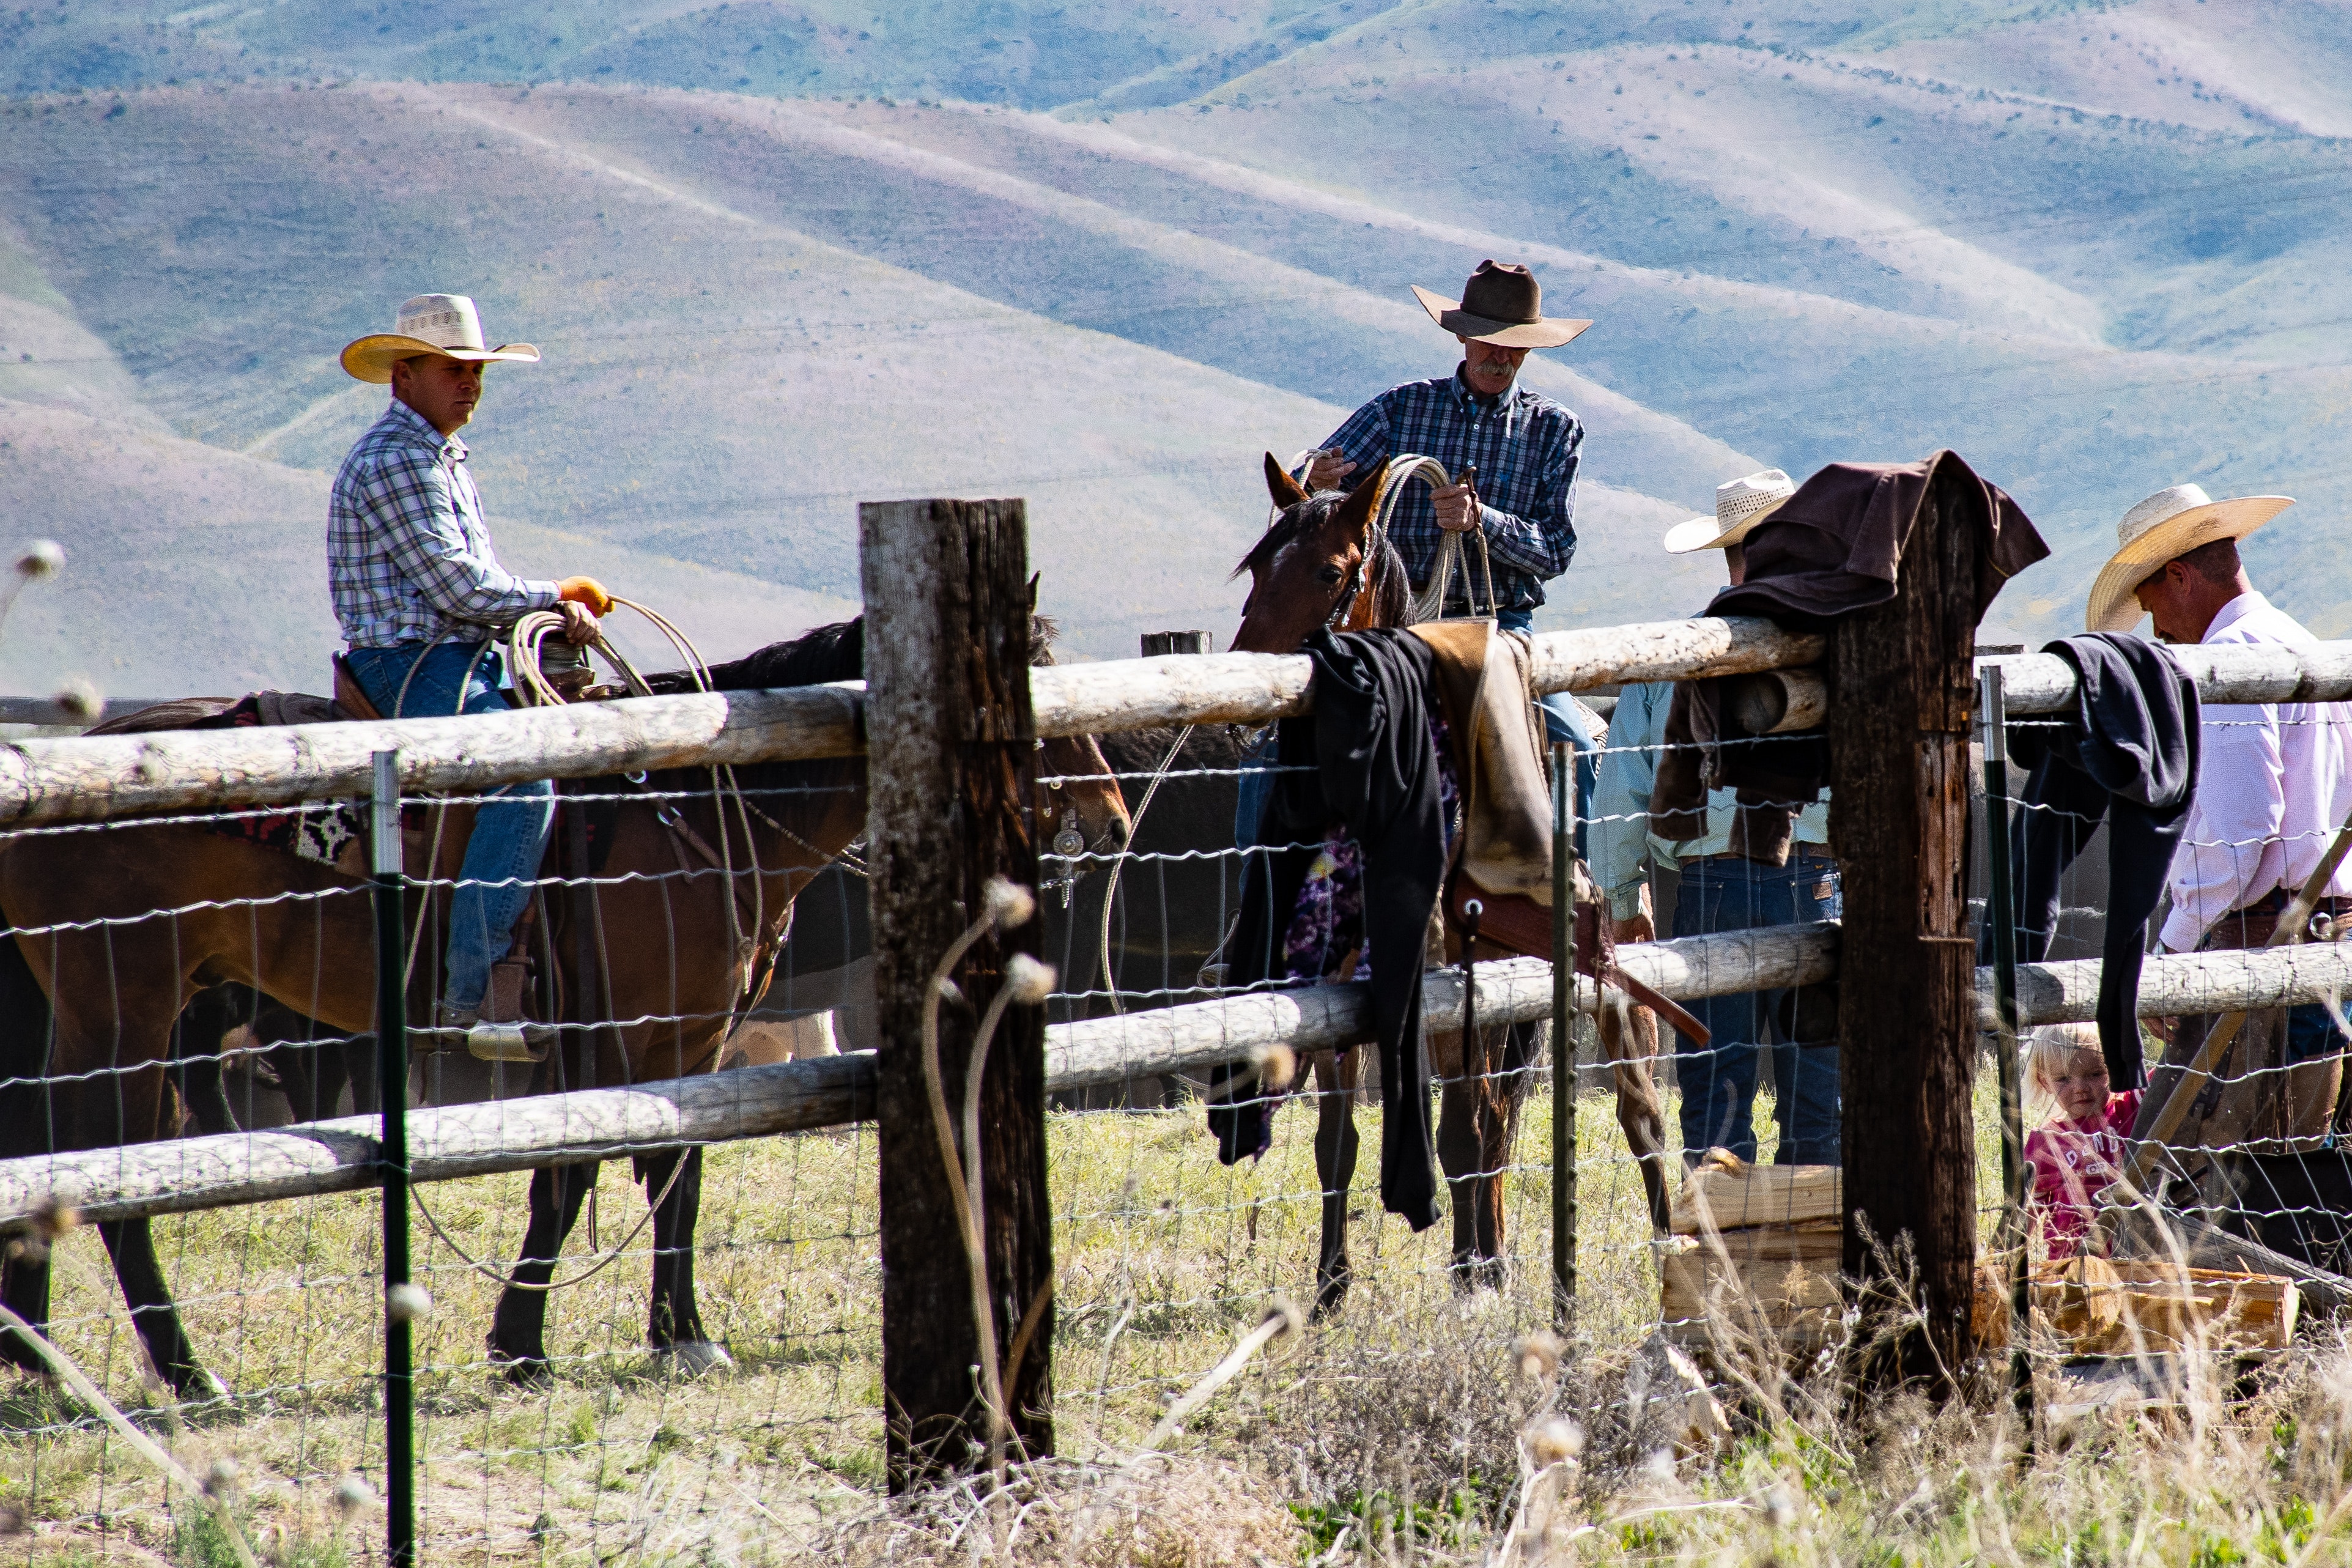
ranch, landscape, tourism, rural area, pack animal, painting, horse, fence, watercolor paint, wrangler, pasture, grassland, art